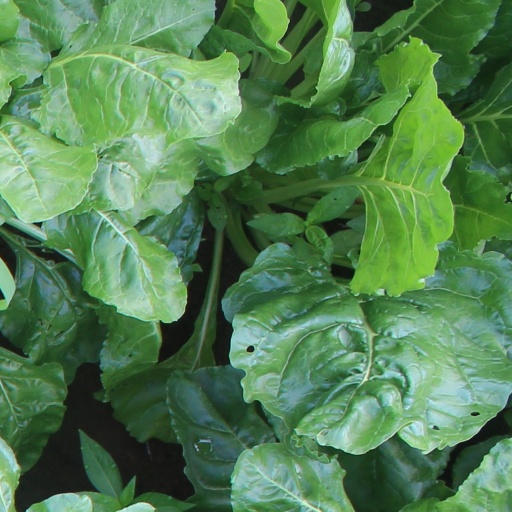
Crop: sugar beet